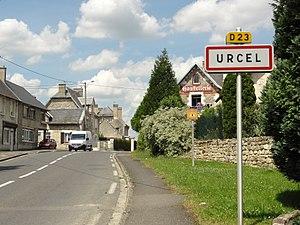
Urcel est une commune française située dans le département de l'Aisne, en région de Hauts-de-France.